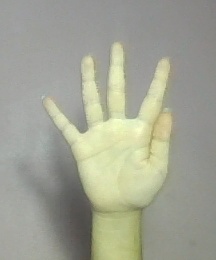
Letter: sheen